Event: Ecuador Earthquake
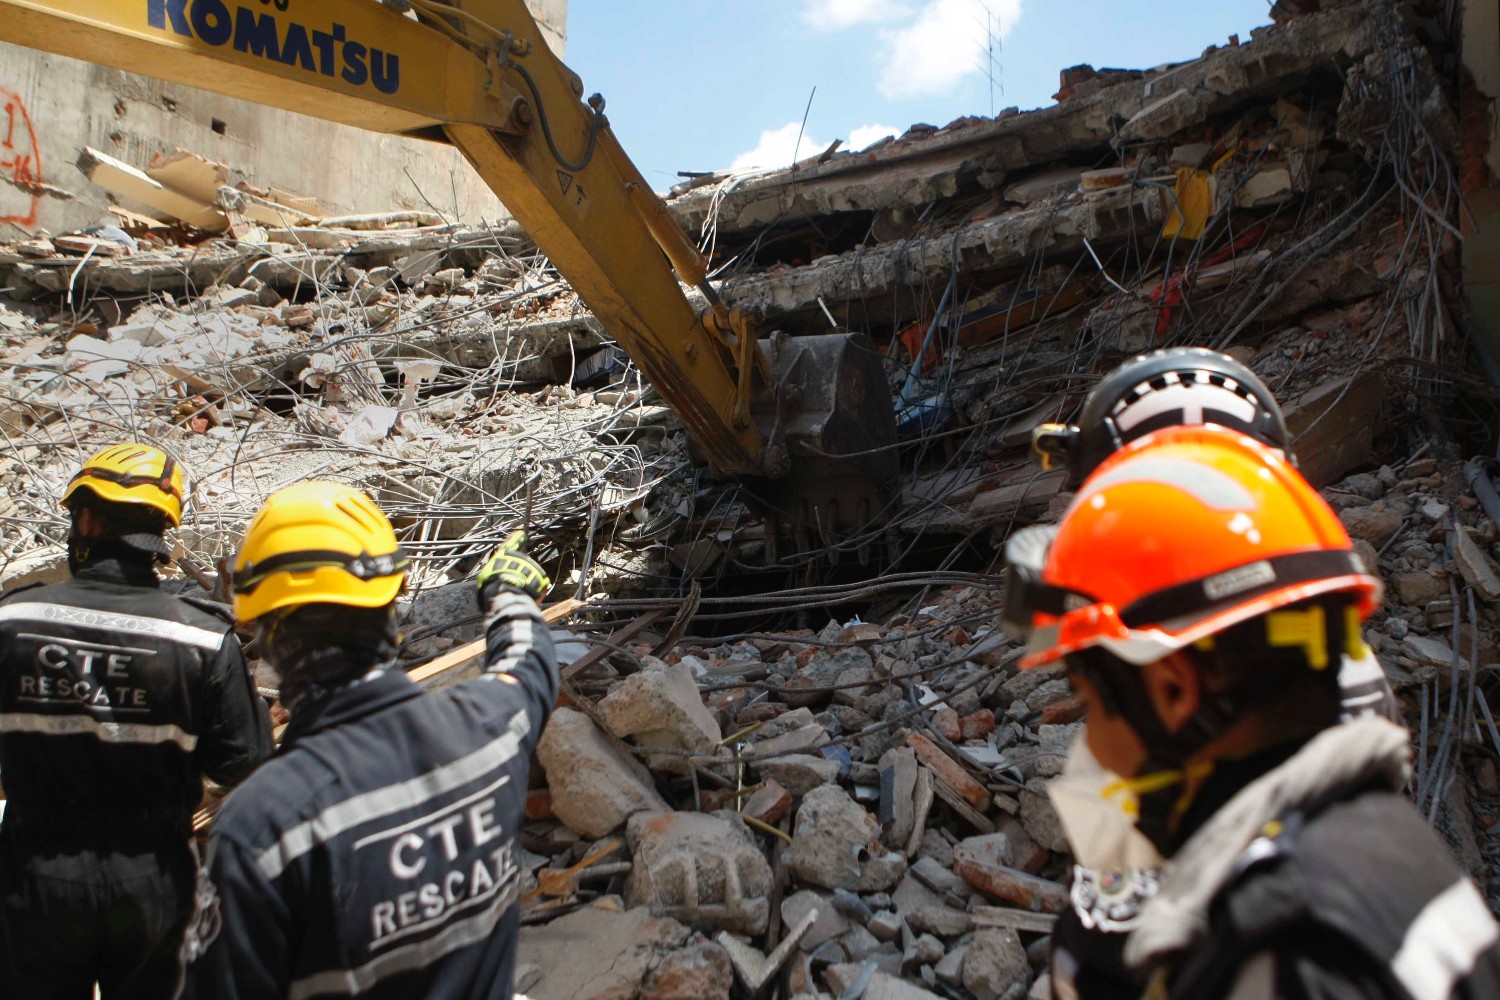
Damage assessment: damage